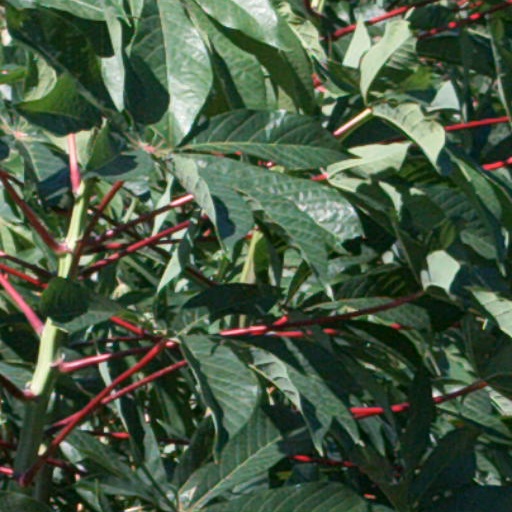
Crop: cassava